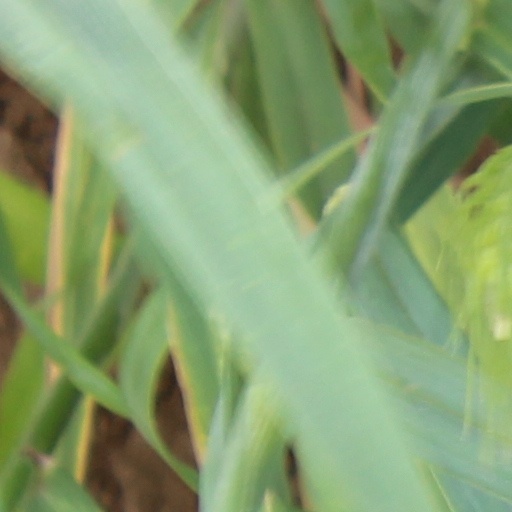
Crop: wheat